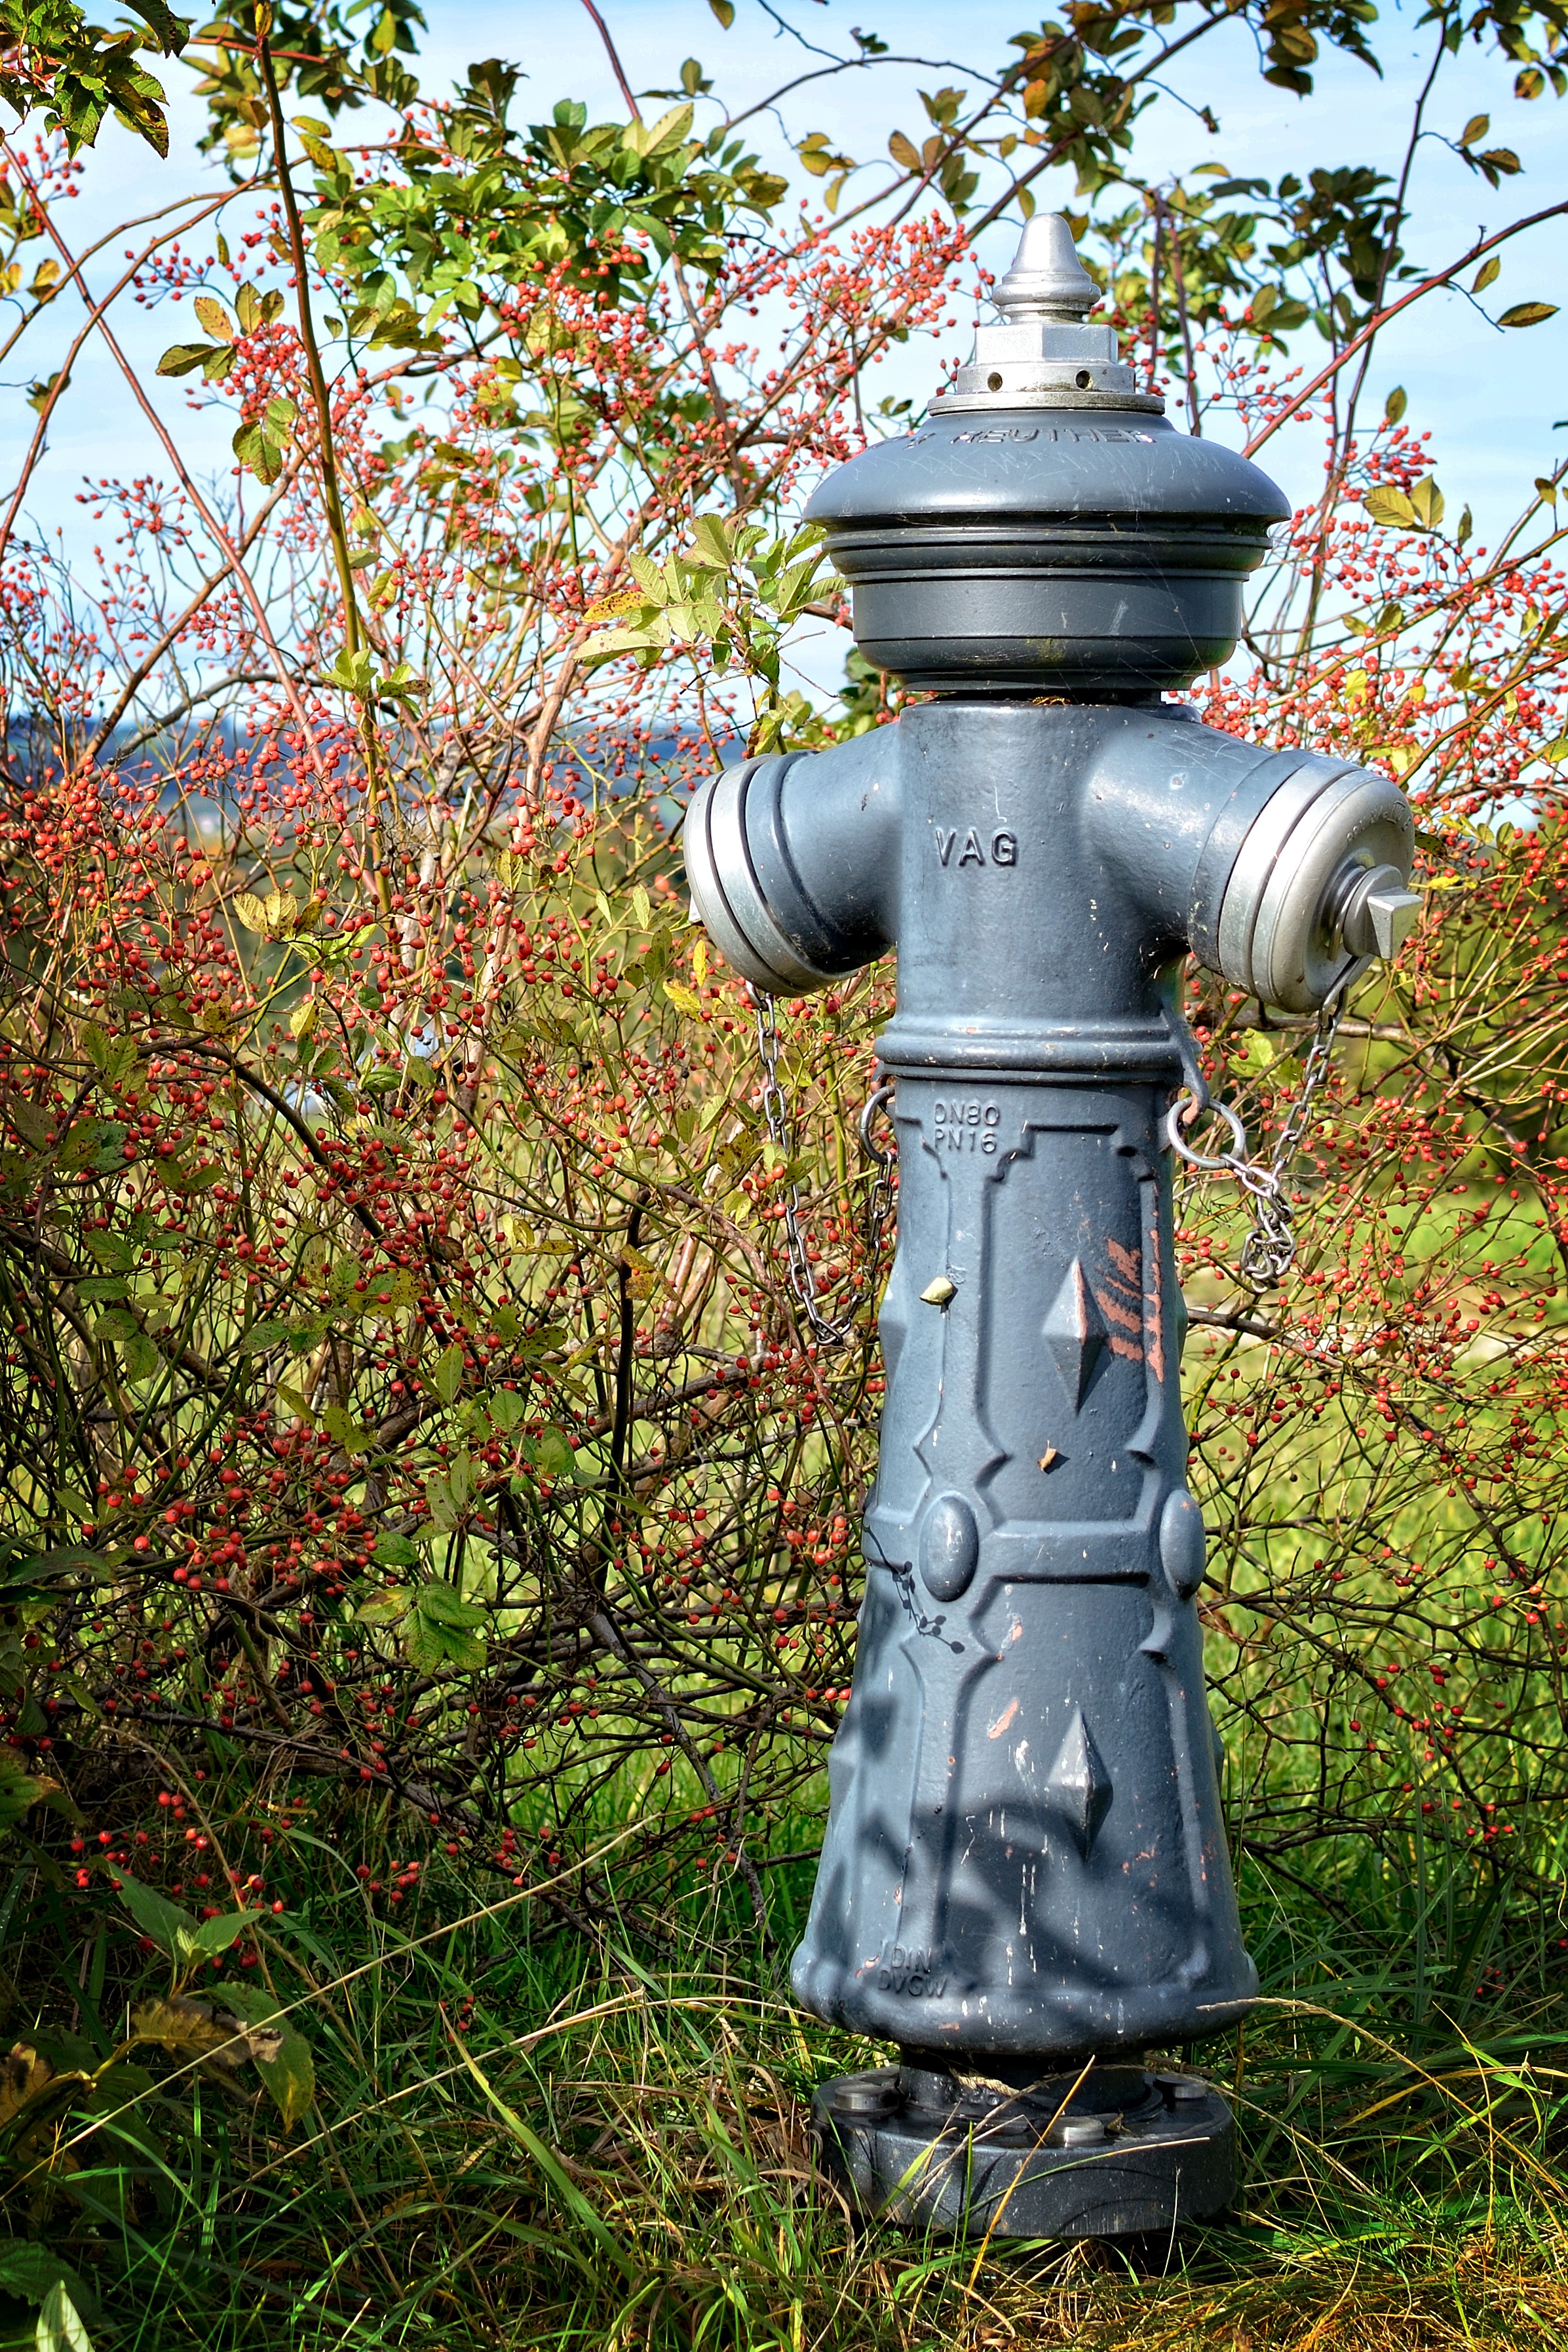
tree, water, nature, plant, statue, green, autumn, garden, lighting, season, fire hydrant, sculpture, art, hydrant, distribution, connection, water tap, ingrowing, distributor, fire fighting water, water hydrant, water utilities, man made object, water abstraction